Earl of Shaftesbury

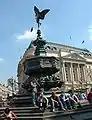
The Shaftesbury Memorial Fountain in Piccadilly Circus and the adjacent Shaftesbury Avenue commemorate the 7th Earl of Shaftesbury, a Victorian politician and social reformer.

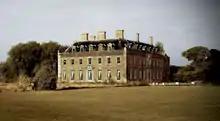
St Giles House, the family seat of the Earls of Shaftesbury

The first Earl was succeeded by his son, Anthony Ashley-Cooper, 2nd Earl of Shaftesbury. He represented Melcombe Regis and Weymouth in the House of Commons. His son, Anthony Ashley-Cooper, succeeded as the 3rd Earl upon his death. The 3rd Earl sat as a Member of Parliament, but is chiefly remembered as a writer and philosopher. On his death, the titles passed to his son, Anthony Ashley-Cooper, who became the 4th Earl. The 4th Earl notably served as Lord Lieutenant of Dorset and Councillor of the Colony of Georgia. He died in 1771, at which time, his son inherited the title of 5th Earl.